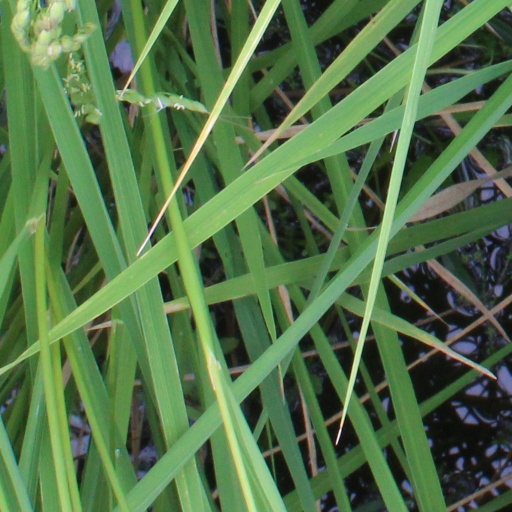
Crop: rice